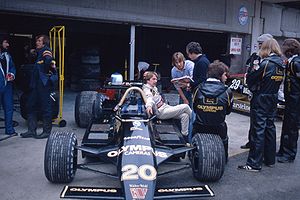
Keke Rosberg
Rosberg pitten i 1979
Keijo Erik Rosberg, bedst kendt som Keke Rosberg, er en finsk tidligere racerkører og vinder af verdensmesterskabet i Formel 1-klassen 1982. Rosberg voksede op i Oulu og Iisalmi i Finland.